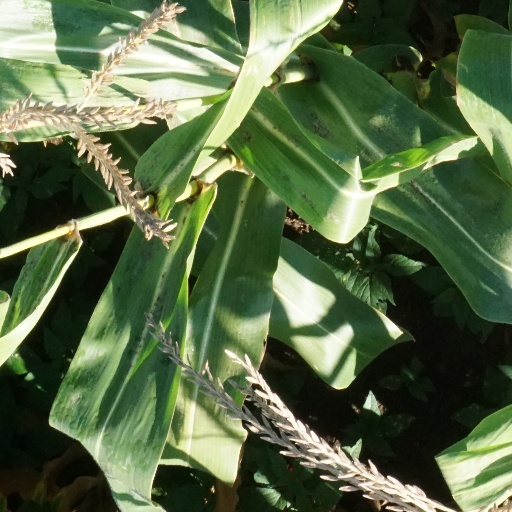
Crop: maize; corn